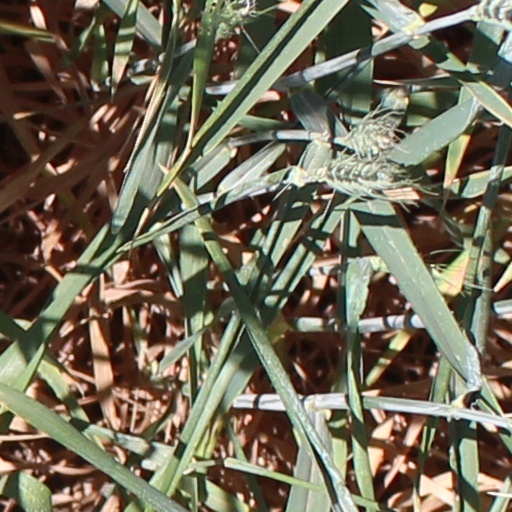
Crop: wheat